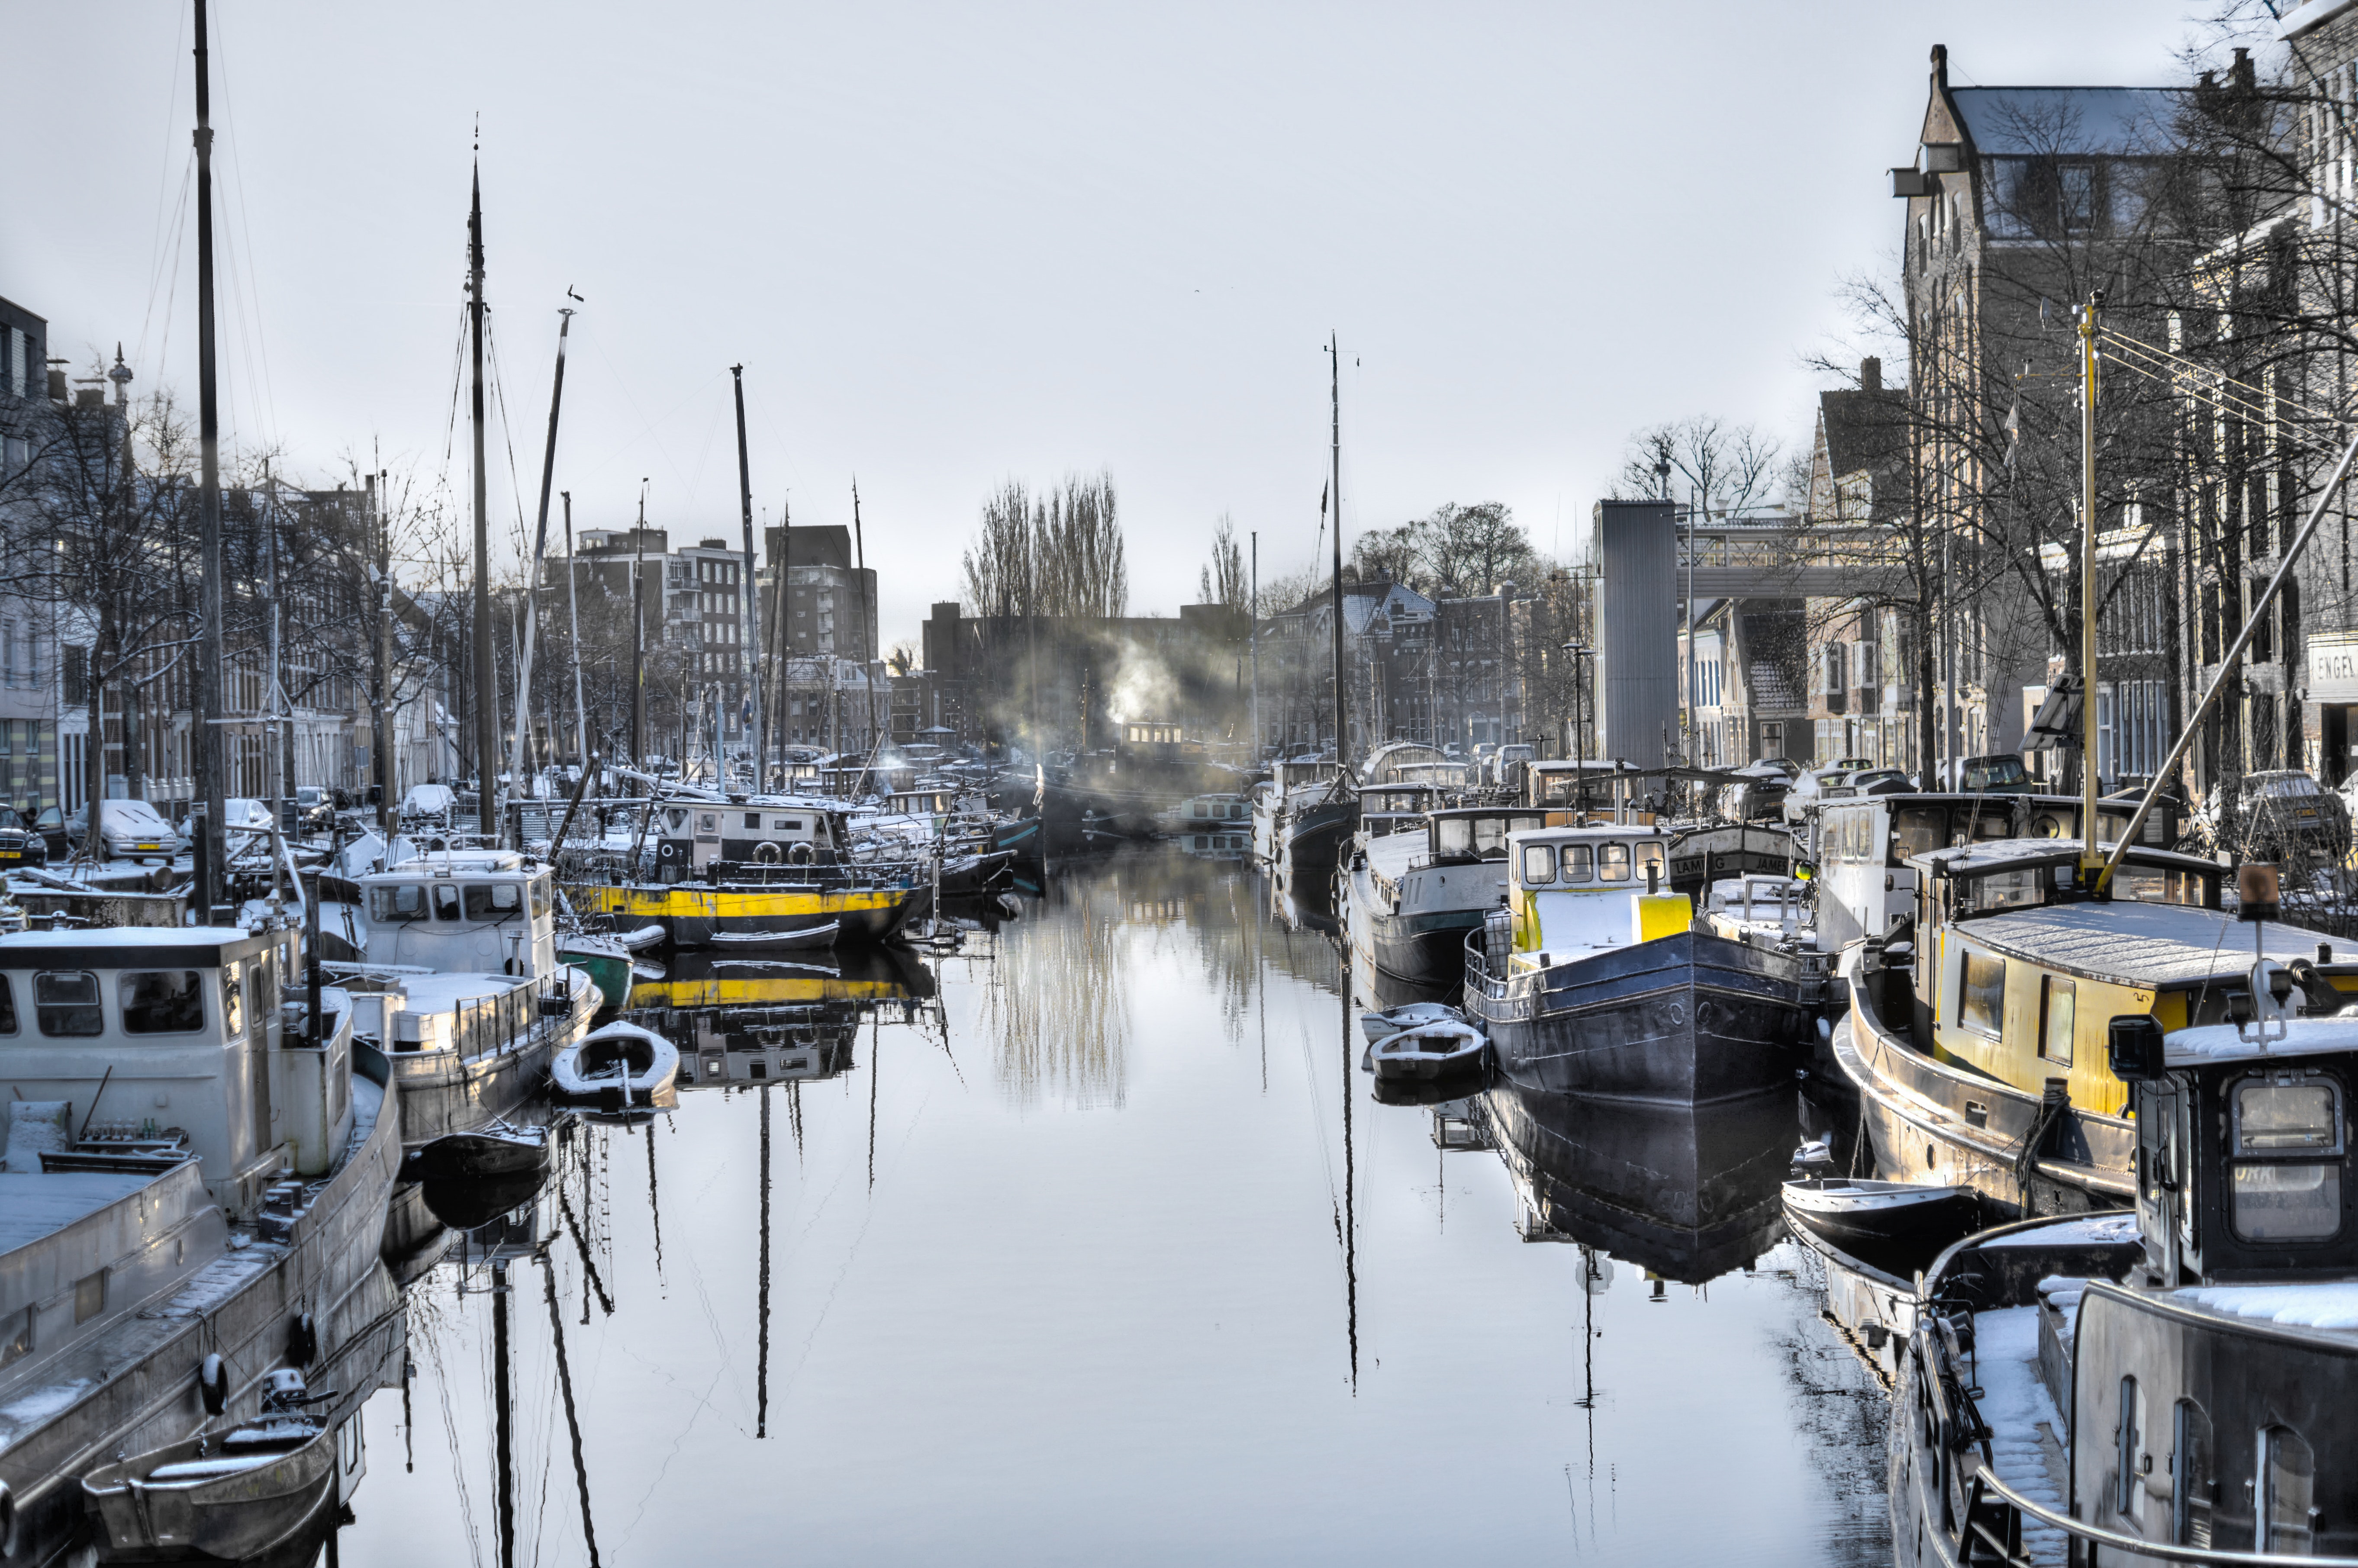
water, waterway, winter, canal, reflection, snow, channel, marina, boat, sky, urban area, vehicle, harbor, city, freezing, tree, river, water transportation, architecture, watercraft, port, dock